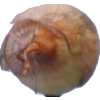
Label: onion